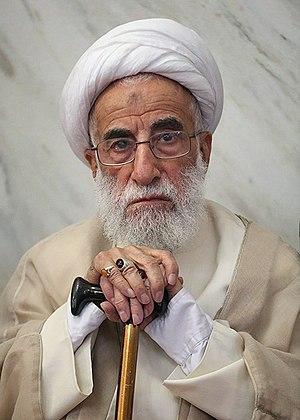
L'ayatollah Ahmad Jannati est un membre du clergé et un homme politique iranien né en 1927 à Ispahan. Il occupe deux postes importants dans la politique iranienne en tant que secrétaire du Conseil des gardiens de la Constitution depuis 1992, un organe chargé de veiller à la comptabilité des lois du Majlis, le parlement iranien, avec la Constitution et l'Islam et d'approuver les candidatures aux élections nationales. Depuis mai 2016, Jannati est président de l'Assemblée des experts.